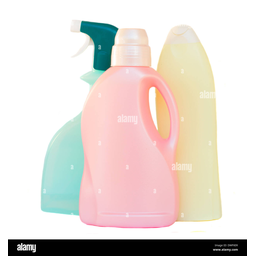
Label: plastic